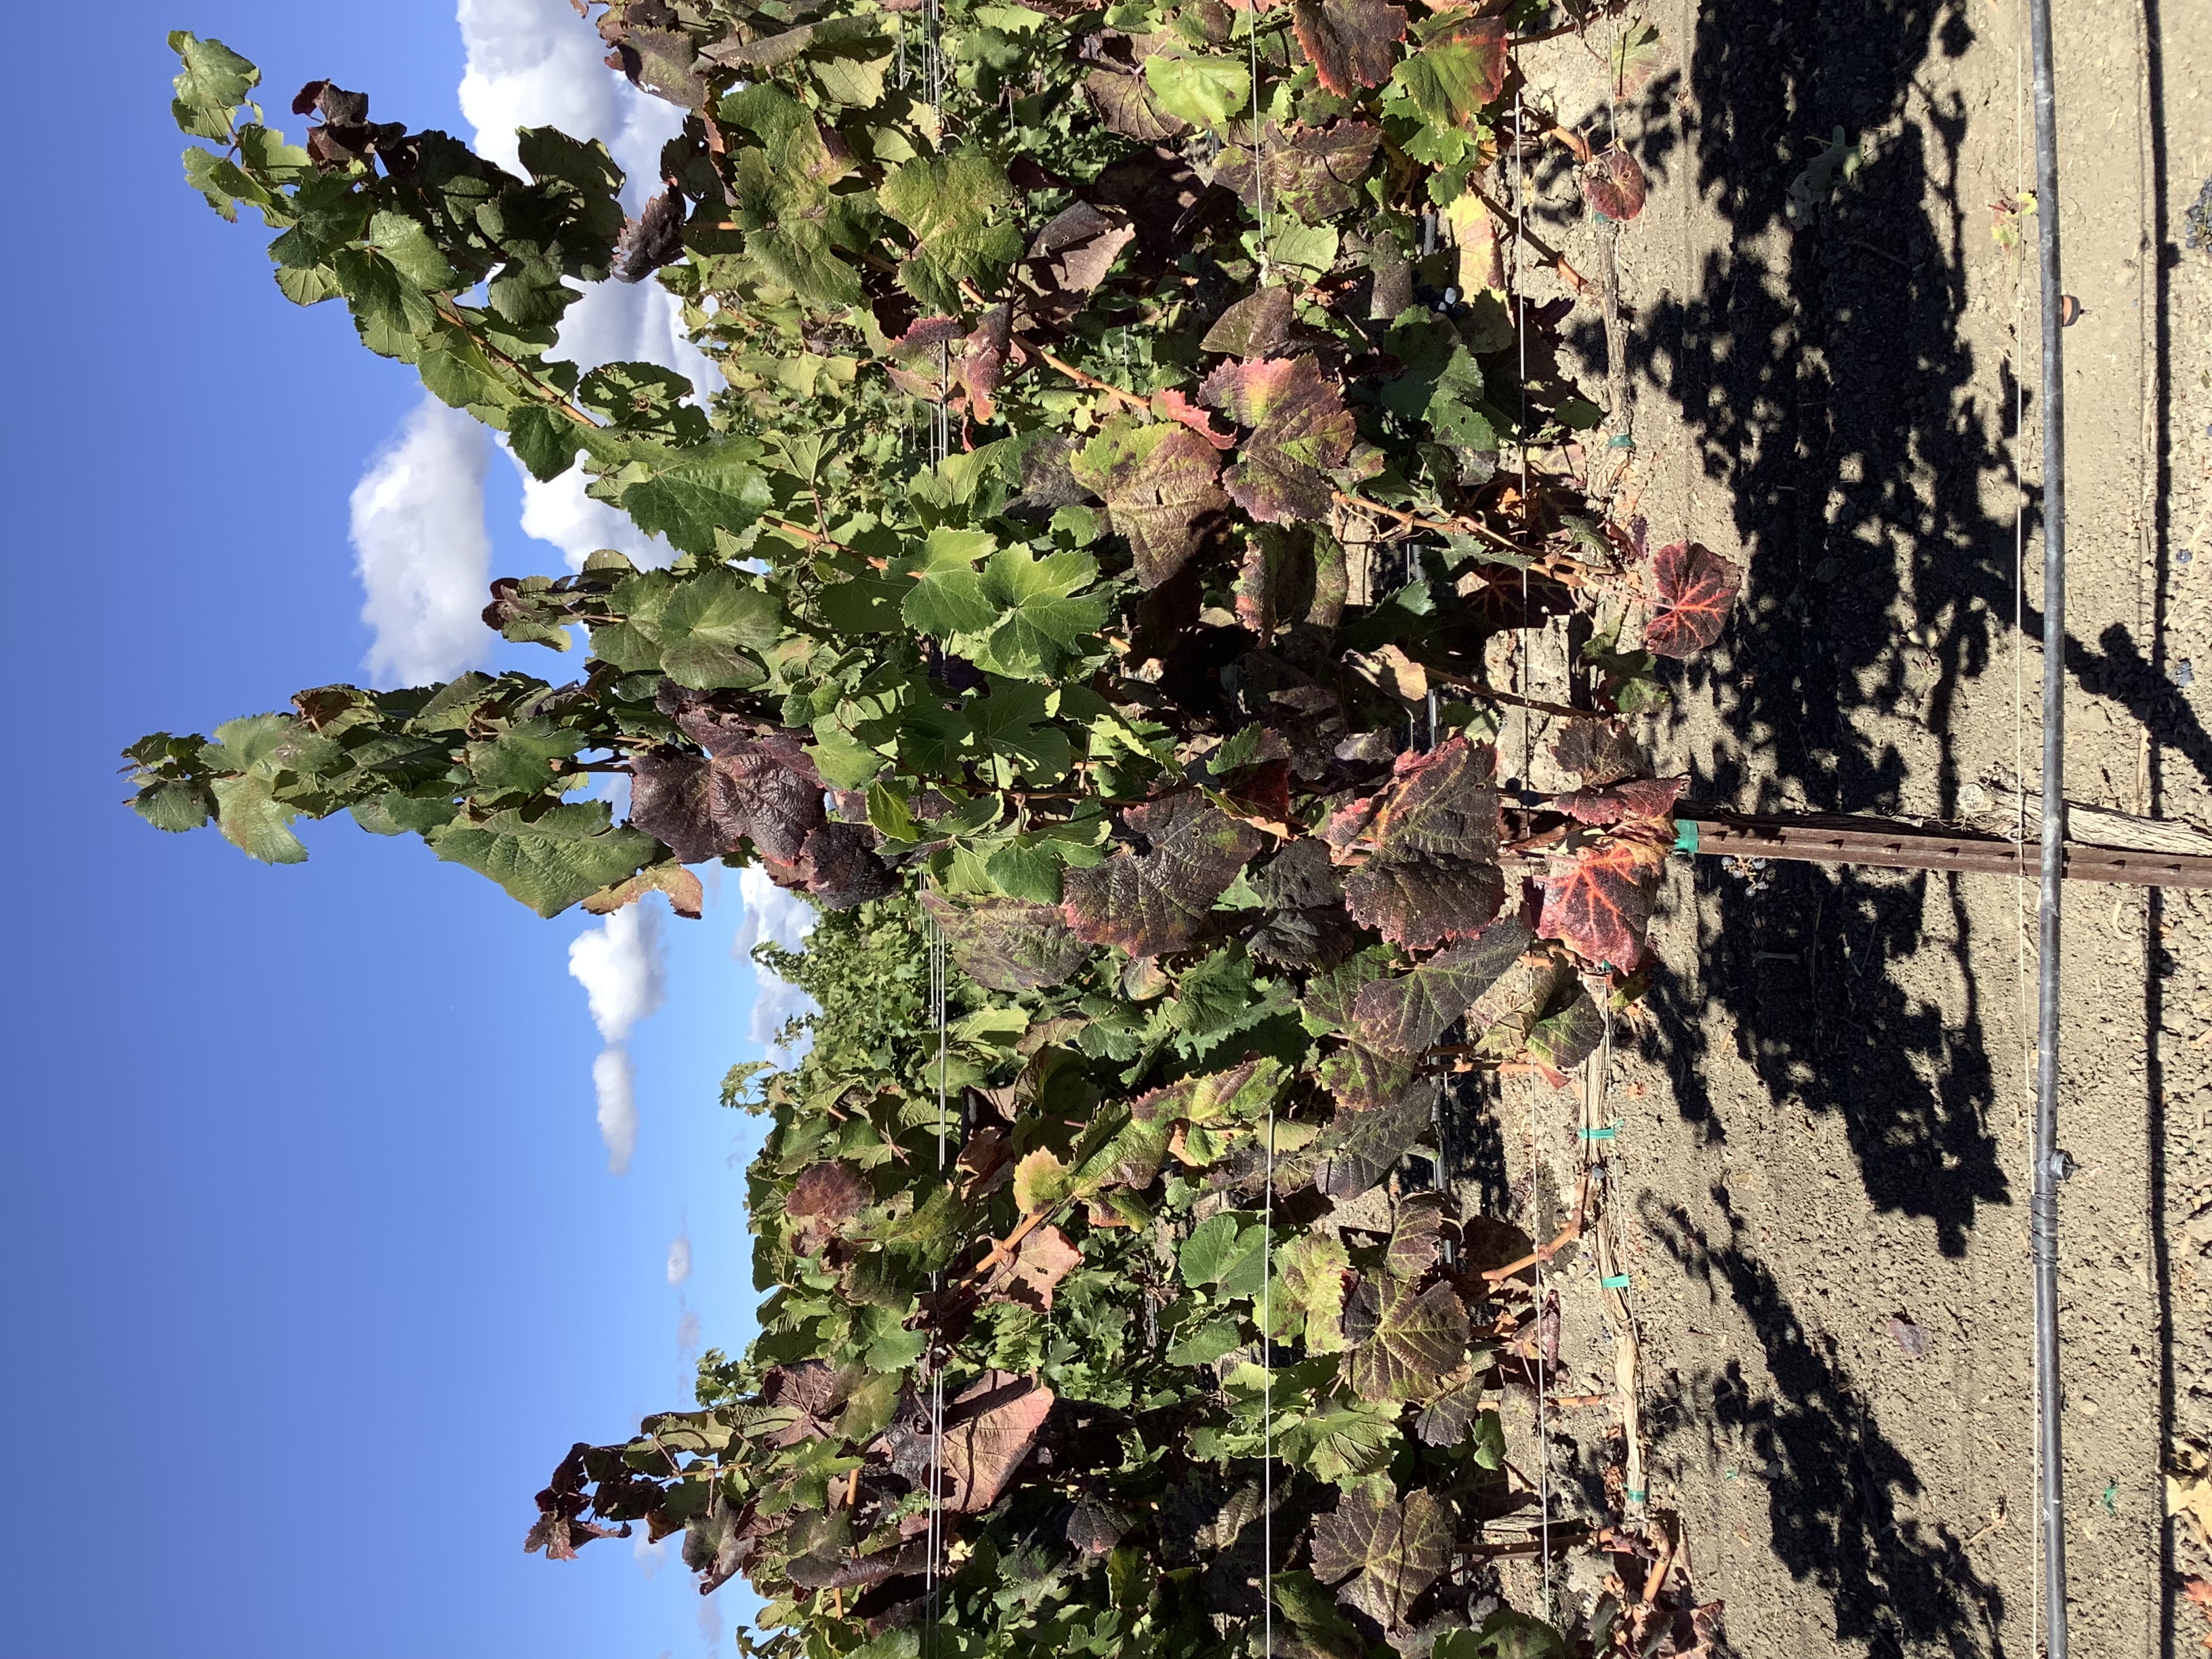
Label: Red Blotch